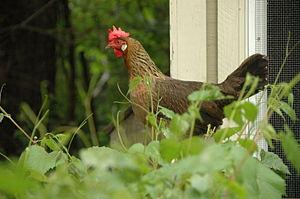
La Leghorn est une des races de poule domestique les plus répandues à travers le monde, servant notamment dans la création de souches de poules pondeuses industrielles. En France, quatre standards différents sont homologués.